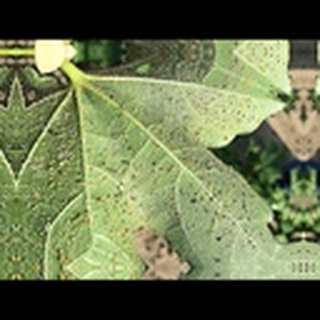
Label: cotton_aphids